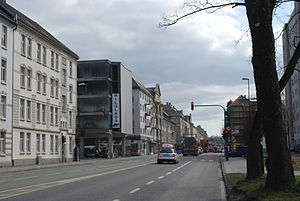
Elgeseter
Elgeseter gate set sydpå med henholdsvis bygård nr. 19 og 21 til venstre.